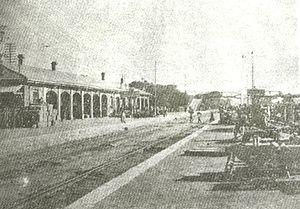
La Gare de Zhengzhou est une gare ferroviaire de voyageurs dans le district d'Erqi, à Zhengzhou, dans la province du Henan en Chine. Elle est située dans le centre-ville, à environ 1 km au Sud-Ouest de la Tour commémorative d'Erqi. Cette gare fait la jonction entre la ligne de chemin de fer Beijing-Guangzhou et la ligne Longhai. Elle est l'une des gares les plus fréquentées de Chine, ce qui lui vaut le surnom de « Cœur du réseau ferroviaire chinois ».